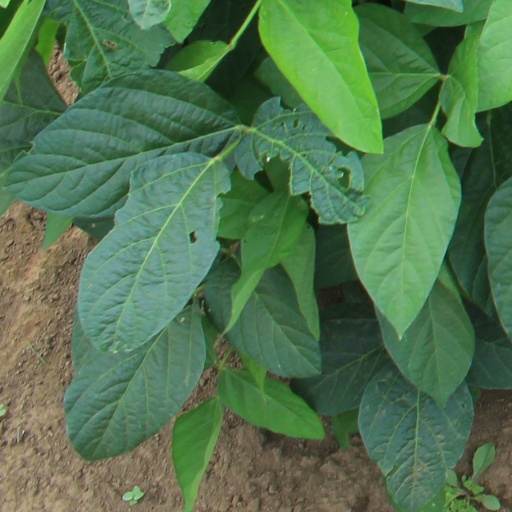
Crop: soybean